Chris Hipkins

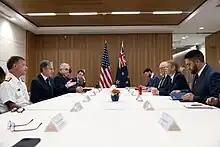
Hipkins meeting with United States Secretary of State Antony Blinken in Port Moresby in May 2023

In early May 2023, Hipkins confirmed that he would attend the coronation of King Charles III on 6 May. He also extended an invitation to Leader of the Opposition Christopher Luxon. Hipkins confirmed that he would meet with Charles III, British Prime Minister Rishi Sunak, Minister of State for the Armed Forces James Heappey, and New Zealand soldiers stationed in the UK training Ukrainian forces. Prior to his departure for the UK, Hipkins also called Ukrainian President Volodymyr Zelenskyy to reiterate New Zealand's support for Ukraine.